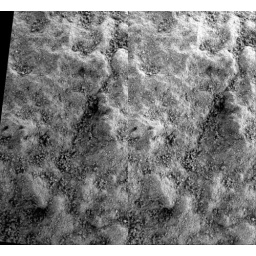
3D closeup of rock at base of Husband Hill, Gusev crater, Mars. Taken by Spirit November 26, 2005.